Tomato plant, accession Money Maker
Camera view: tilt-top (135 deg); turntable rotation: 180 degrees
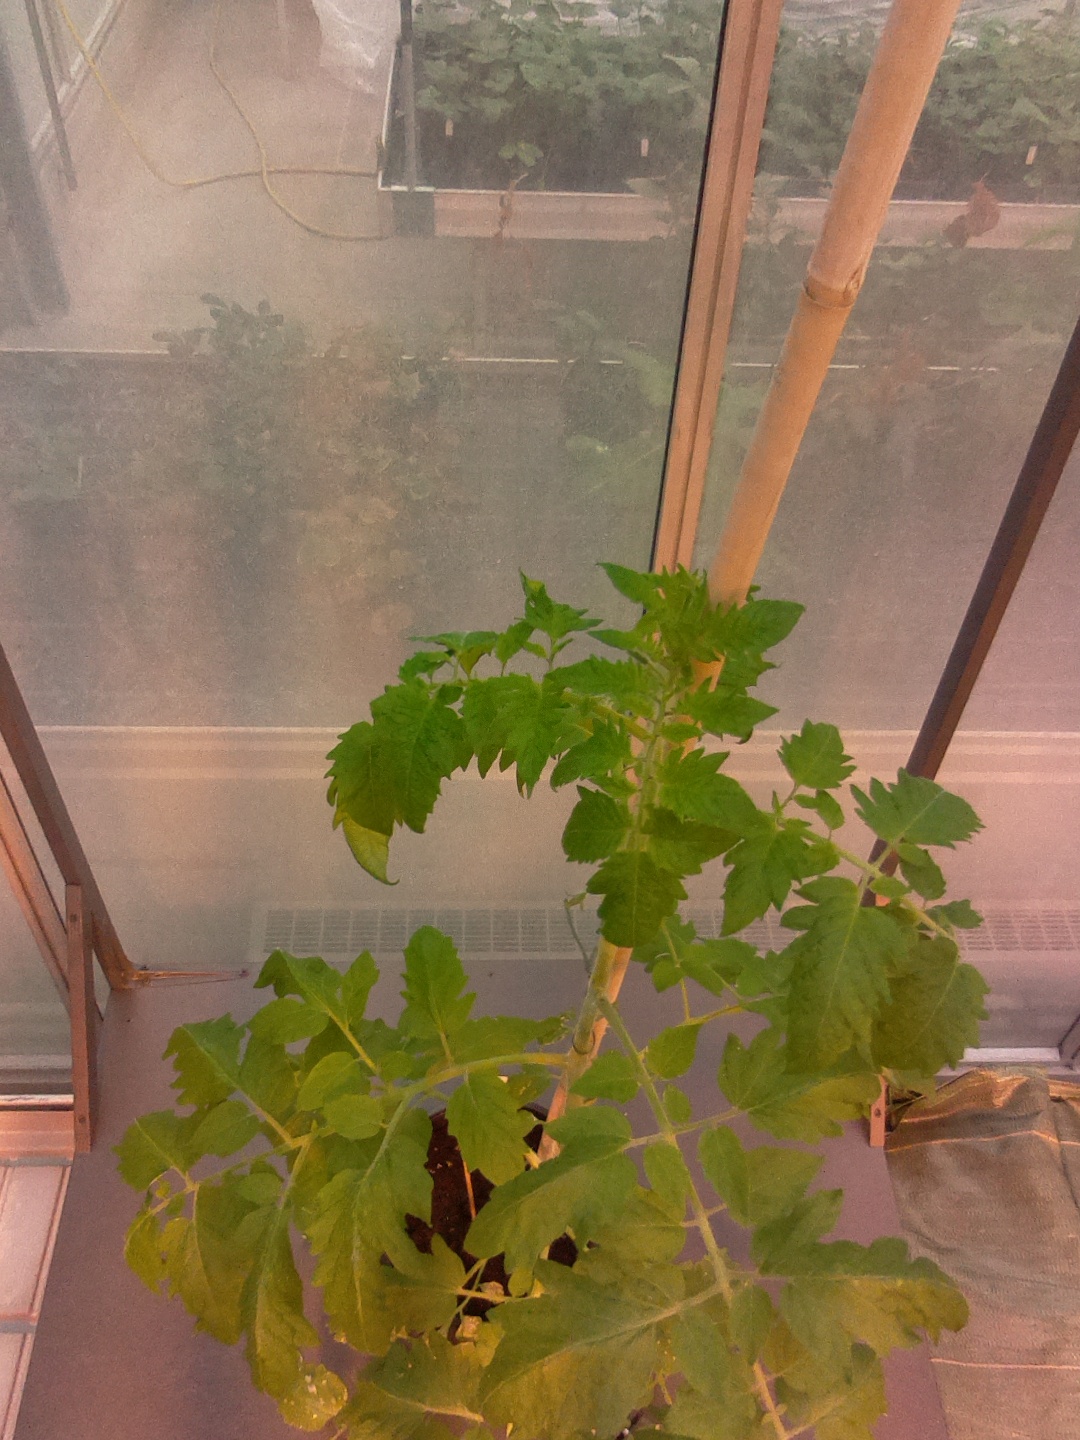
BBCH growth stage 61: 10%-20% of flowers open